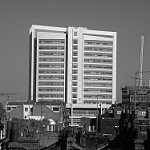
Label: B & W